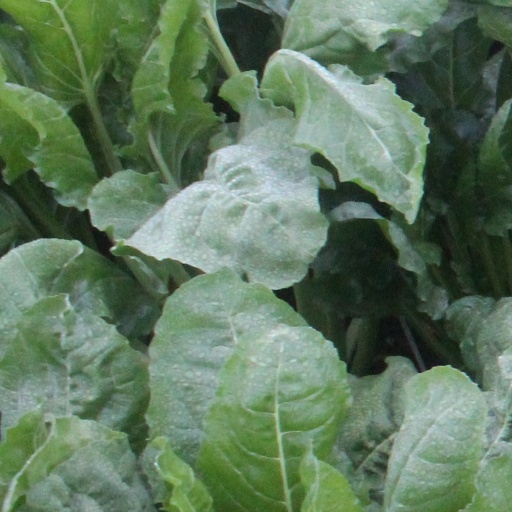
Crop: sugar beet